JetBlue flight attendant incident

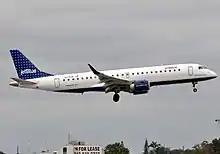
N274JB, the aircraft involved in the incident, photographed in January 2012

The JetBlue flight attendant incident occurred after JetBlue Flight 1052, from Pittsburgh to New York City on August 9, 2010, had landed at John F. Kennedy International Airport. Steven Slater, a veteran flight attendant, announced over the plane's public address system that he had been abused by a passenger and was quitting his job. He then grabbed and drank two beers and exited the plane by deploying the evacuation slide and sliding down it. Slater claimed to have been injured by a passenger when he instructed her to sit down. His account of the event was not corroborated by others who claimed he hip-checked the woman.